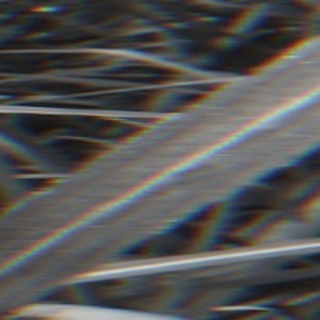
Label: sugarcane_bacterial_blight